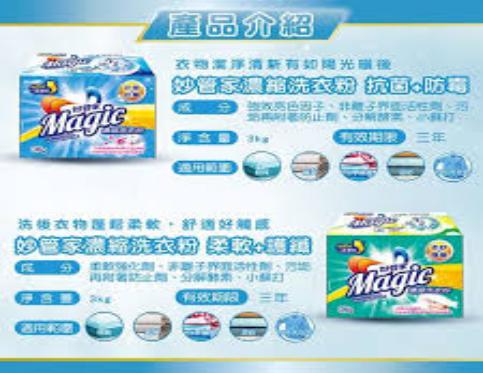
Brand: magicamah
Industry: Necessities